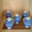
Label: bowl